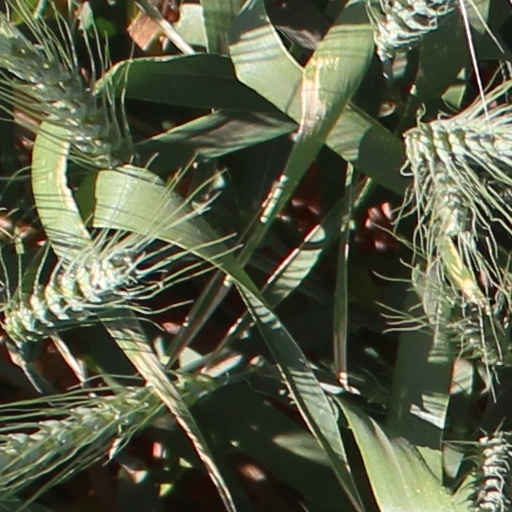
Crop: wheat